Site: brandenburg
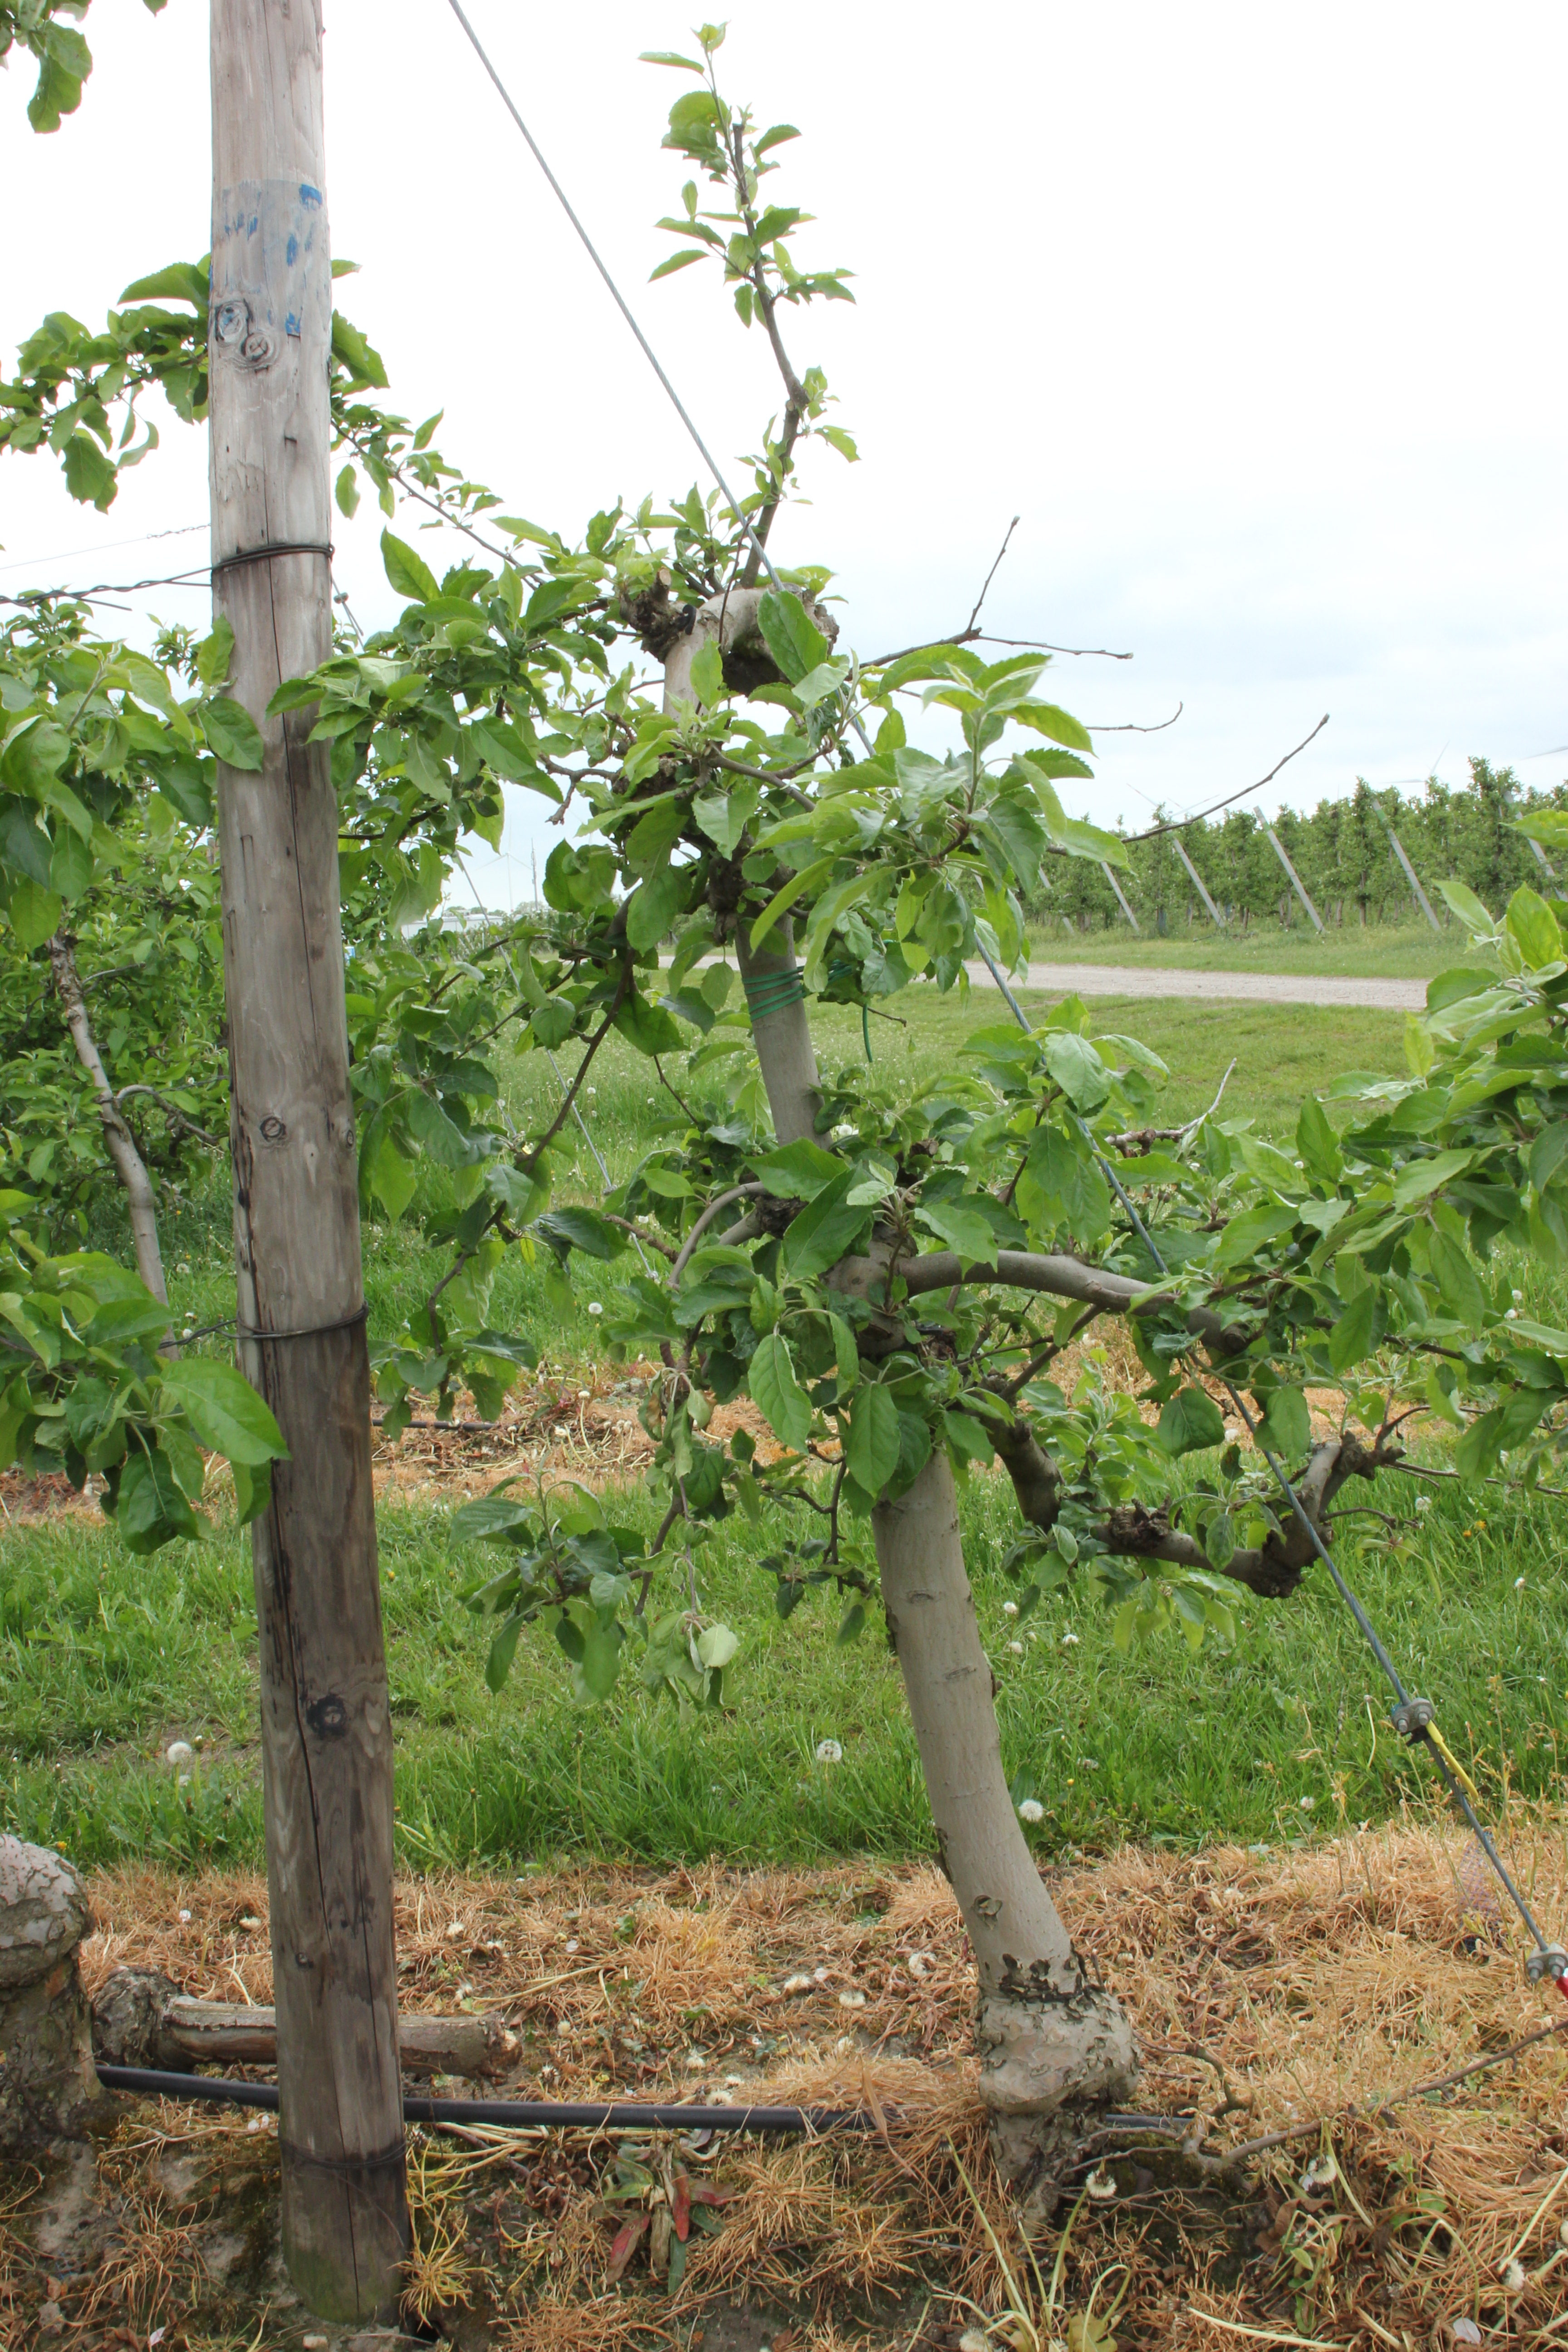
Growth stage (BBCH 67): Flowering